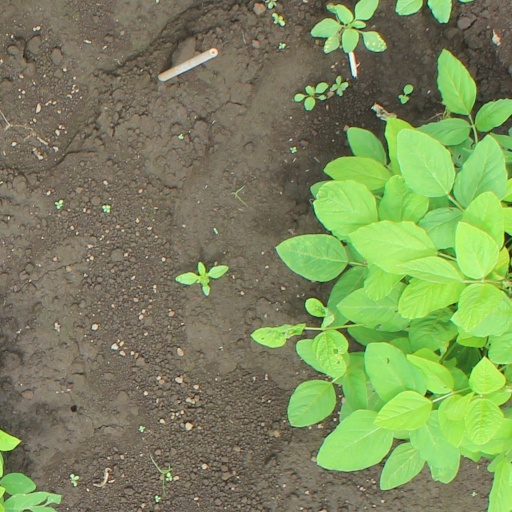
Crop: soybean